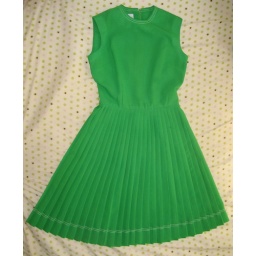
dress of the day, bought at a flea market in nyc.